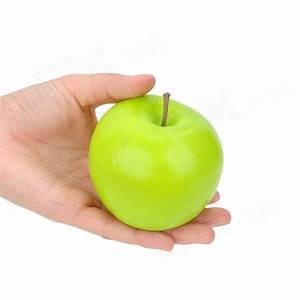
Label: apple